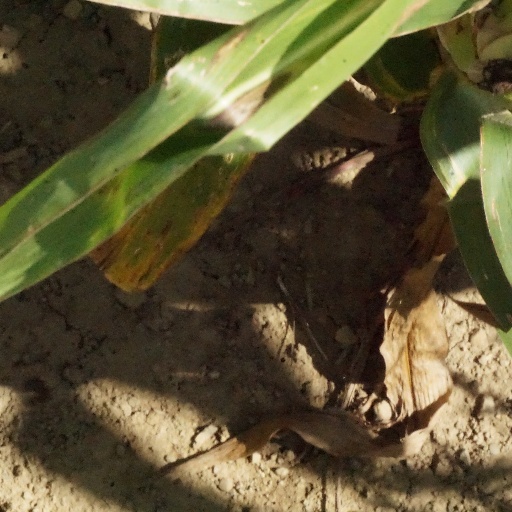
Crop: maize; corn